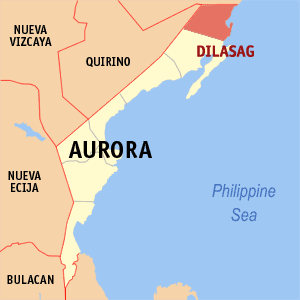
Dilasag est une municipalité de la province d'Aurora, aux Philippines.